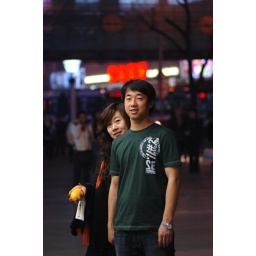
a girl and a boy ,one night in beijing